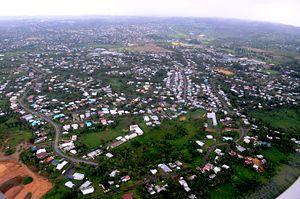
Nasinu est une ville Fidji, la plus peuplée de l'archipel en 2007.